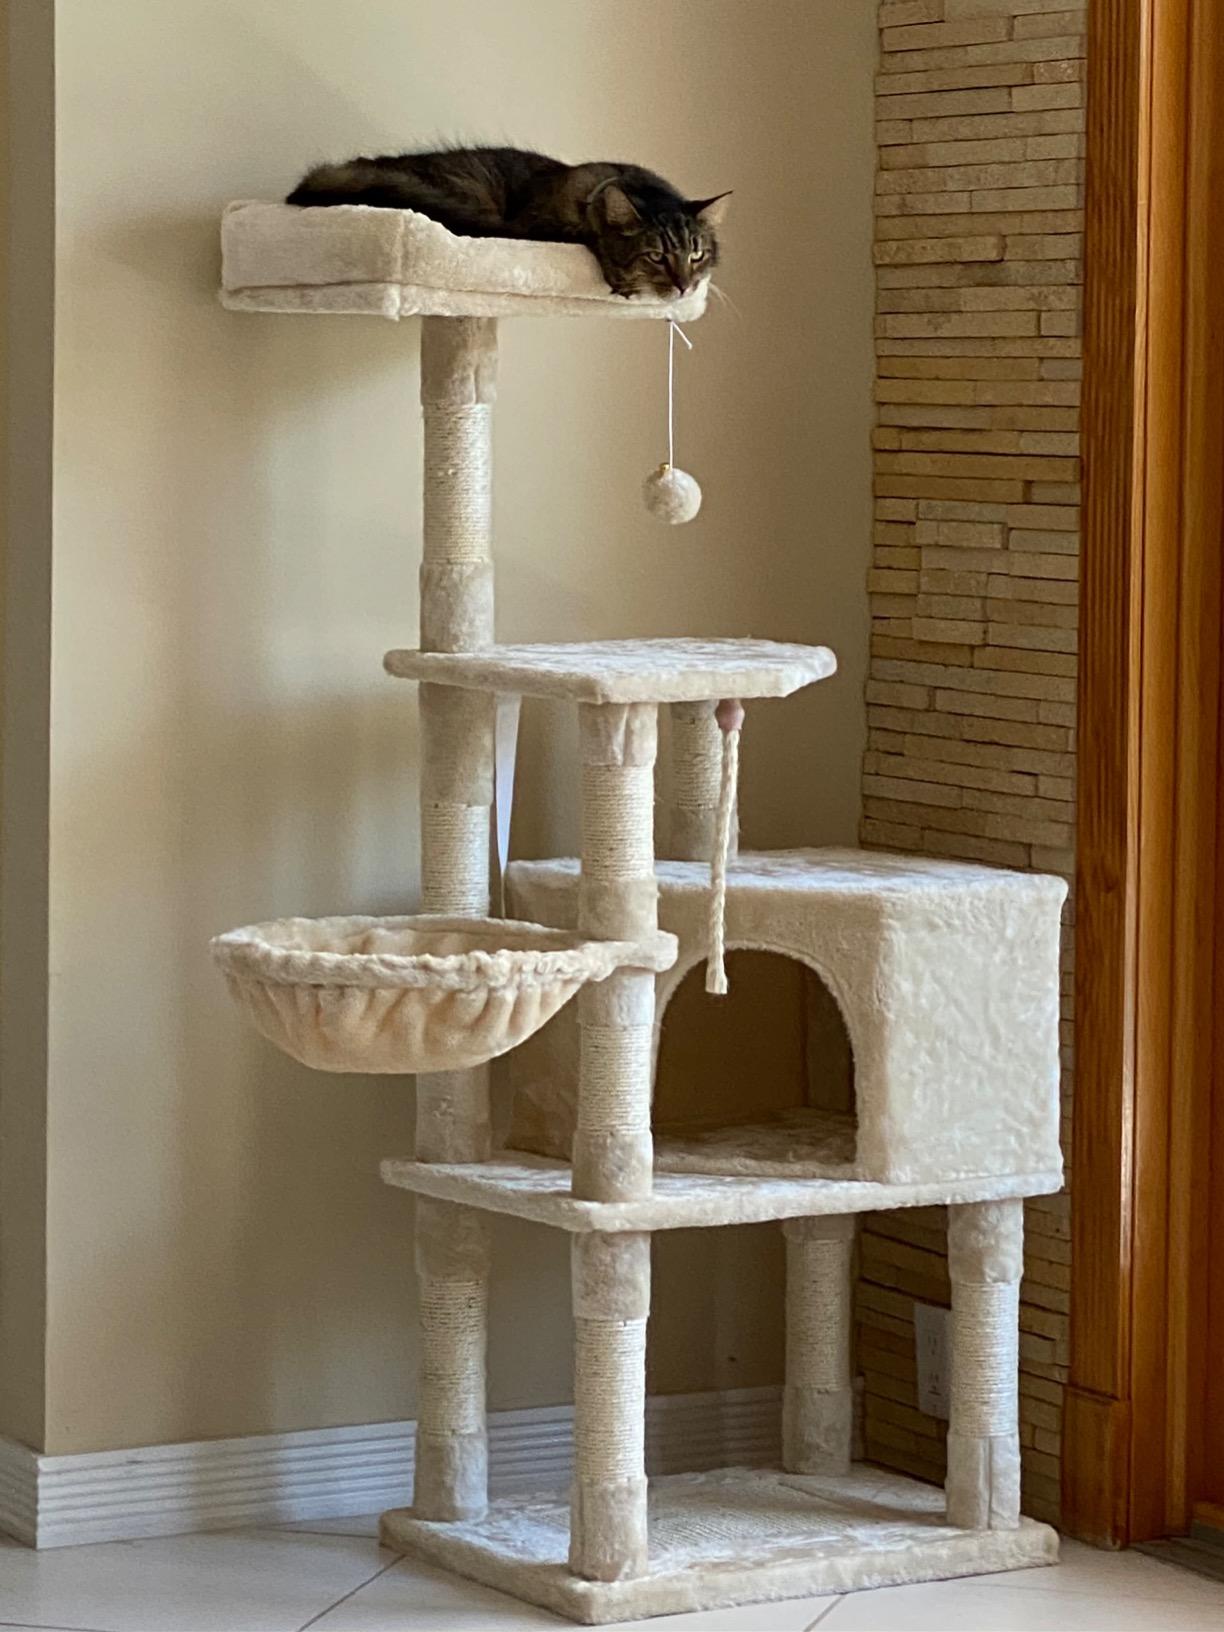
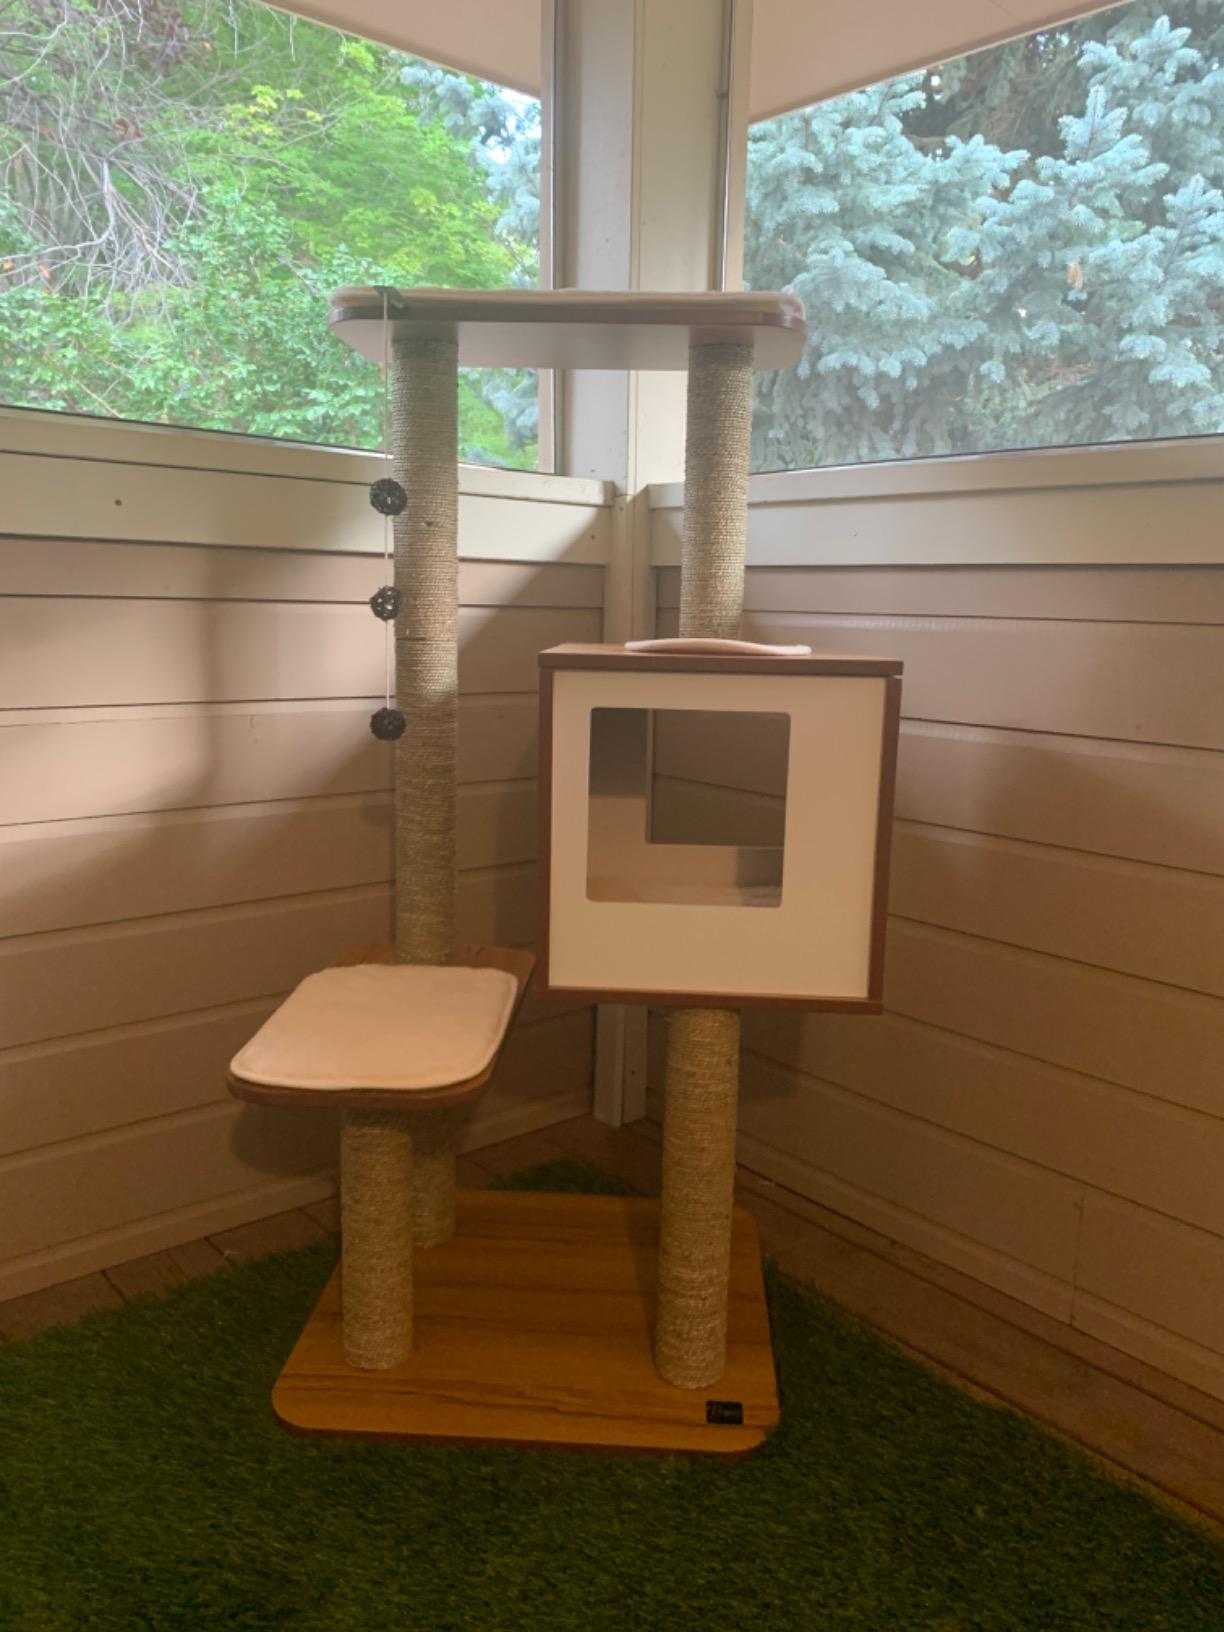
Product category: items_cat tree
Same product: no